DNA annotation

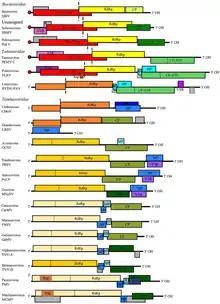
A linear comparative genome visualization of several type species of phylogenetically related viral families and genera. Functional annotations of proteins are displayed in distinct colors and homologies in different tones.

Comparative genomics aims to identify similarities and differences in genomic features, as well as to examine evolutionary relationships between organisms. Visualization tools capable of illustrating the comparative behavior between two or more genomes are essential for this approach, and can be classified into three categories based on the representation of the relationships between the compared genomes: